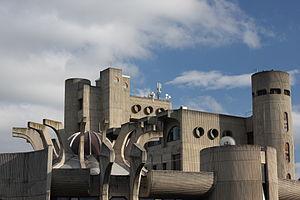
Skopje est la capitale et la plus grande ville de la Macédoine du Nord. Elle compte aujourd'hui un peu plus de 500 000 habitants, soit le tiers de la population totale du pays, dont une forte minorité d'Albanais et des communautés turque et rom. Seule métropole nord-macédonienne, elle concentre la majeure partie des fonctions administratives, économiques et culturelles du pays. Elle est située sur un important carrefour routier des Balkans, entre l'Égée et le Danube, et l'Adriatique et la mer Noire, et vit principalement de l'industrie métallurgique, agroalimentaire et textile.
La Macédoine du Nord, en forme longue la république de Macédoine du Nord, est un pays d'Europe du Sud situé dans la péninsule des Balkans.
Janko Konstantinov, né le 18 janvier 1926 à Bitola, en République de Macédoine, alors dans le royaume des Serbes, des Croates et des Slovènes, et mort en 2010, est un architecte et un peintre macédonien.